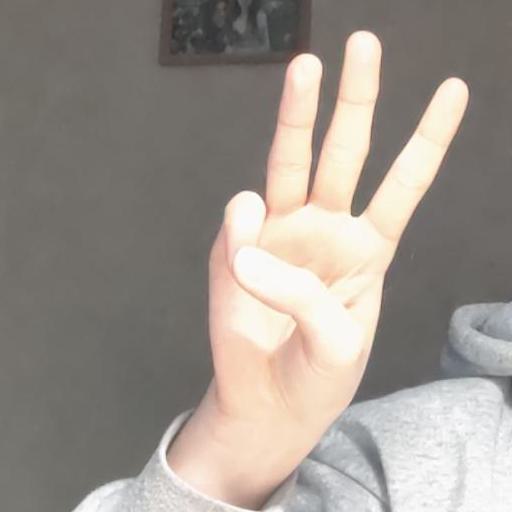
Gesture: three